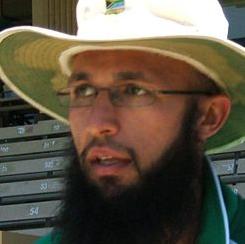
Age: 25